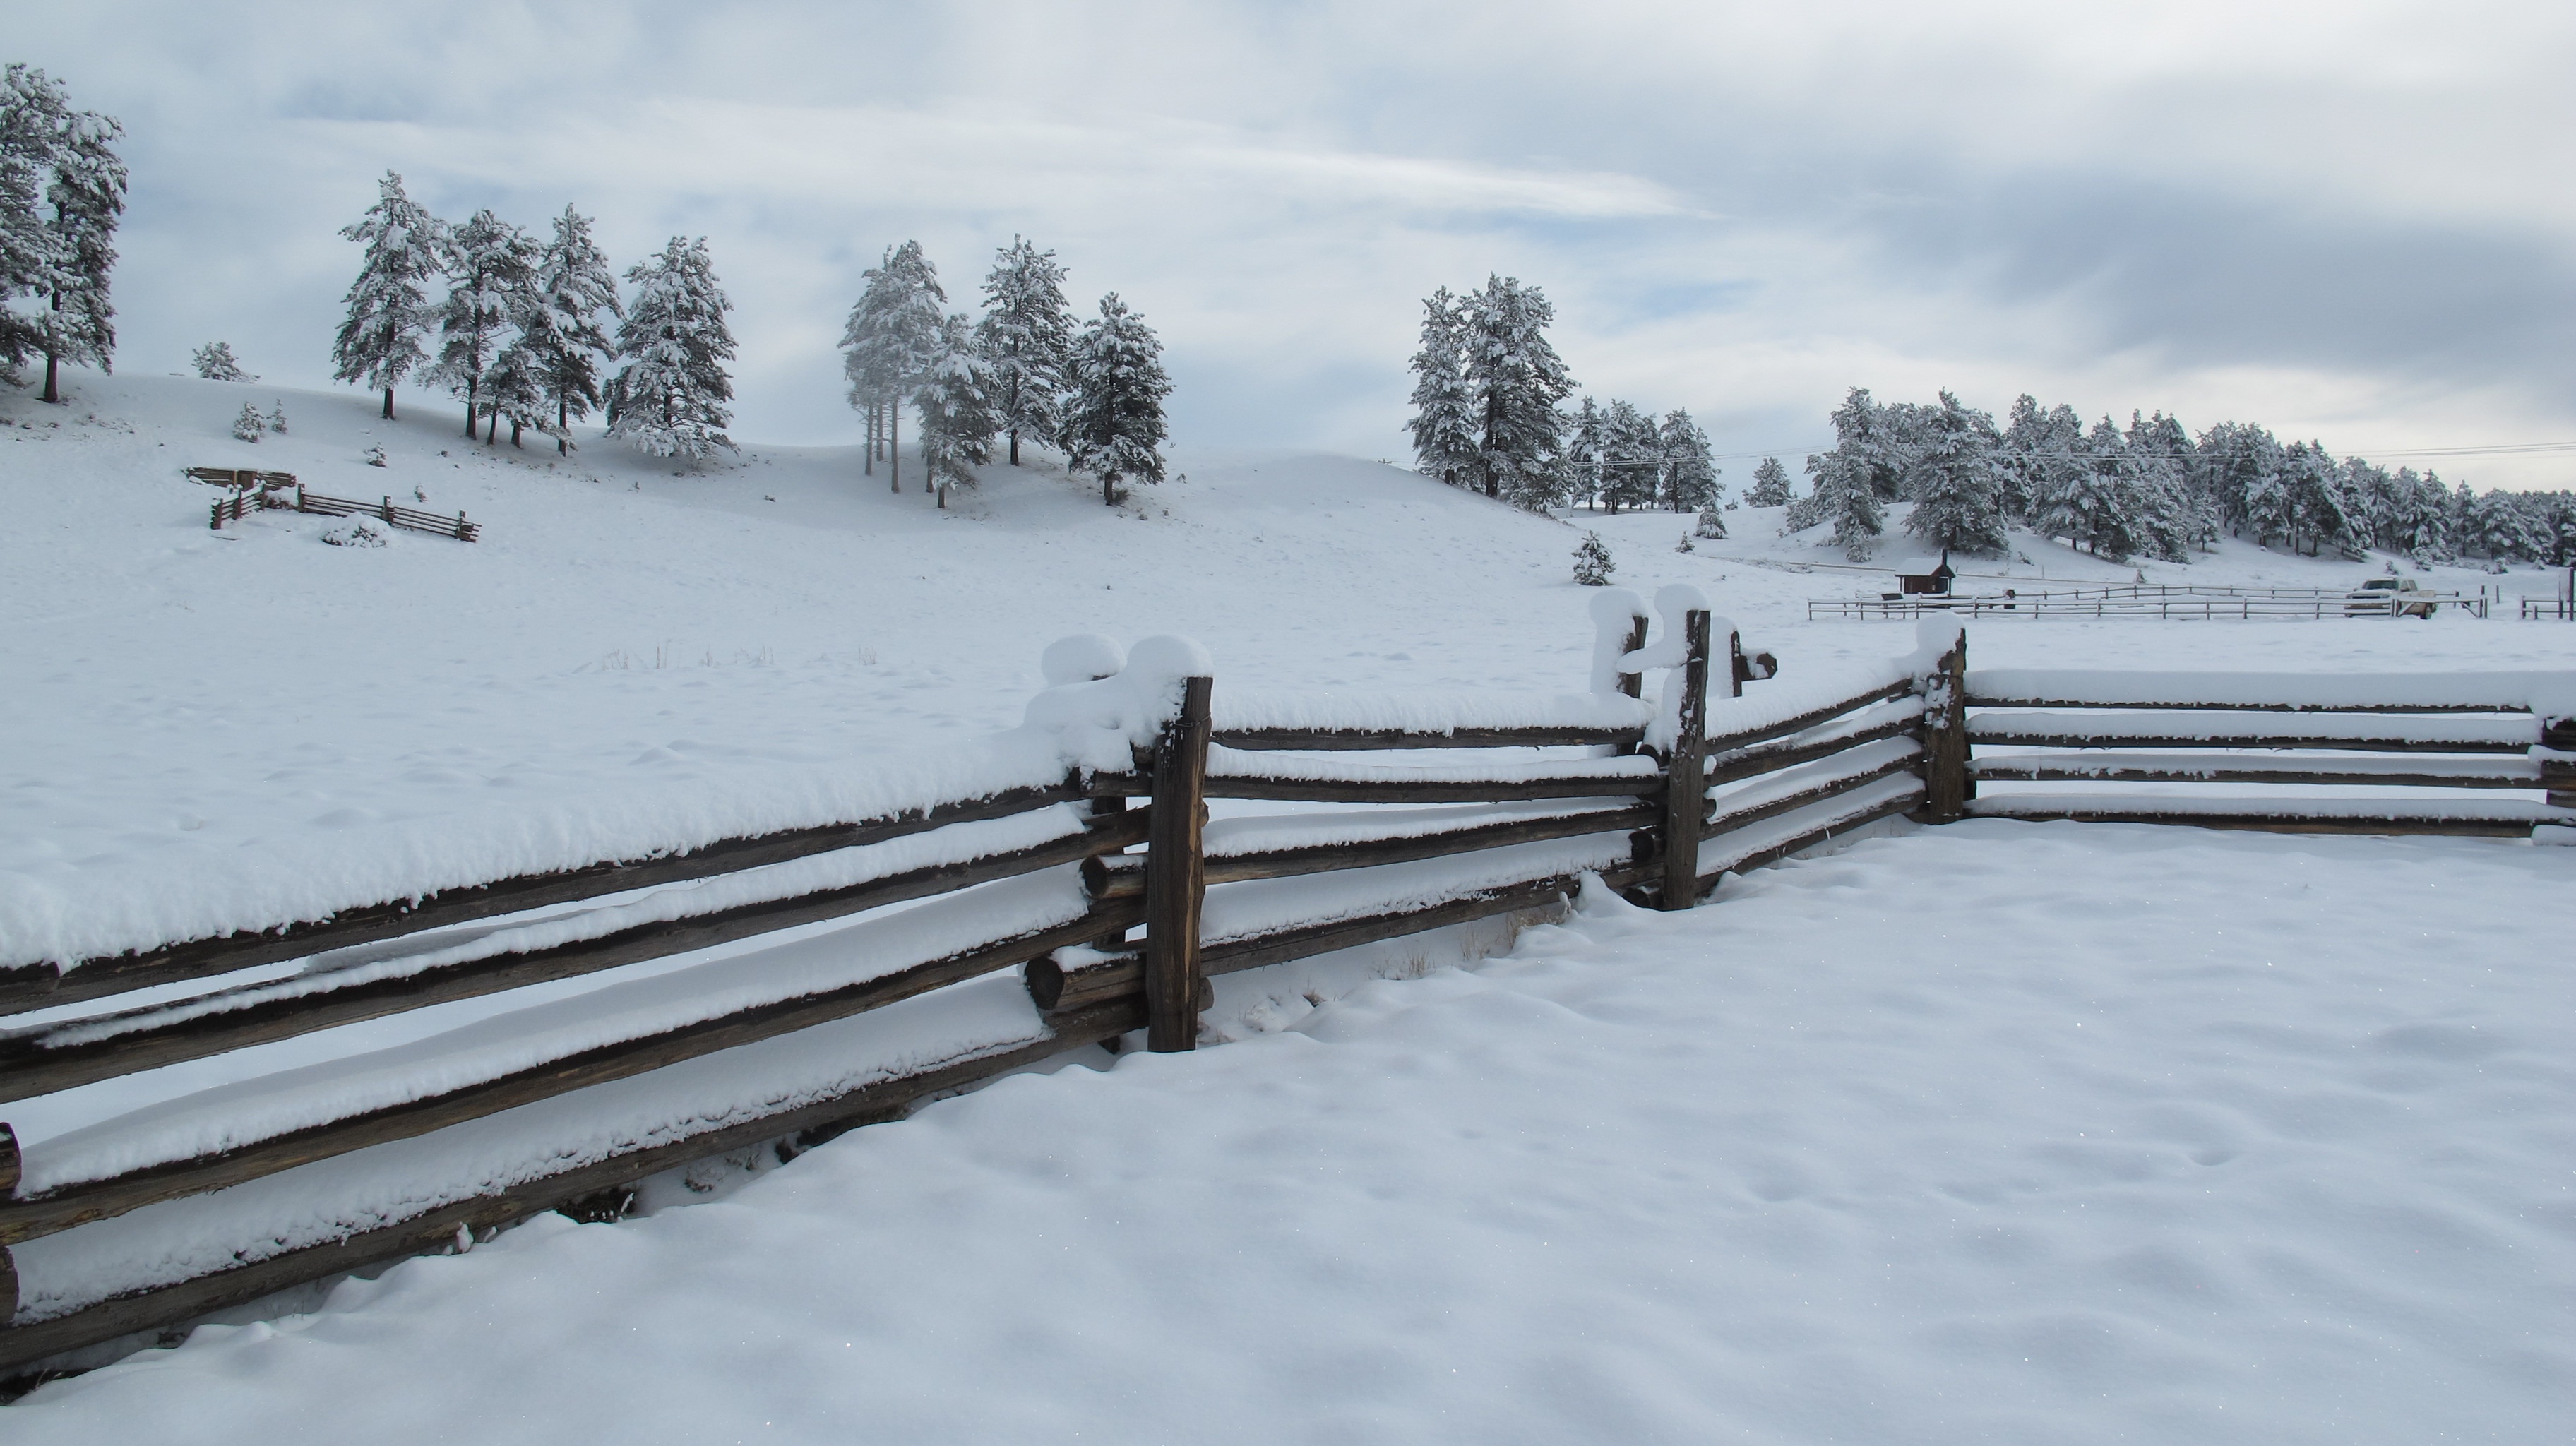
landscape, nature, snow, cold, winter, fence, white, weather, frozen, season, outdoors, blizzard, freezing, nordic skiing